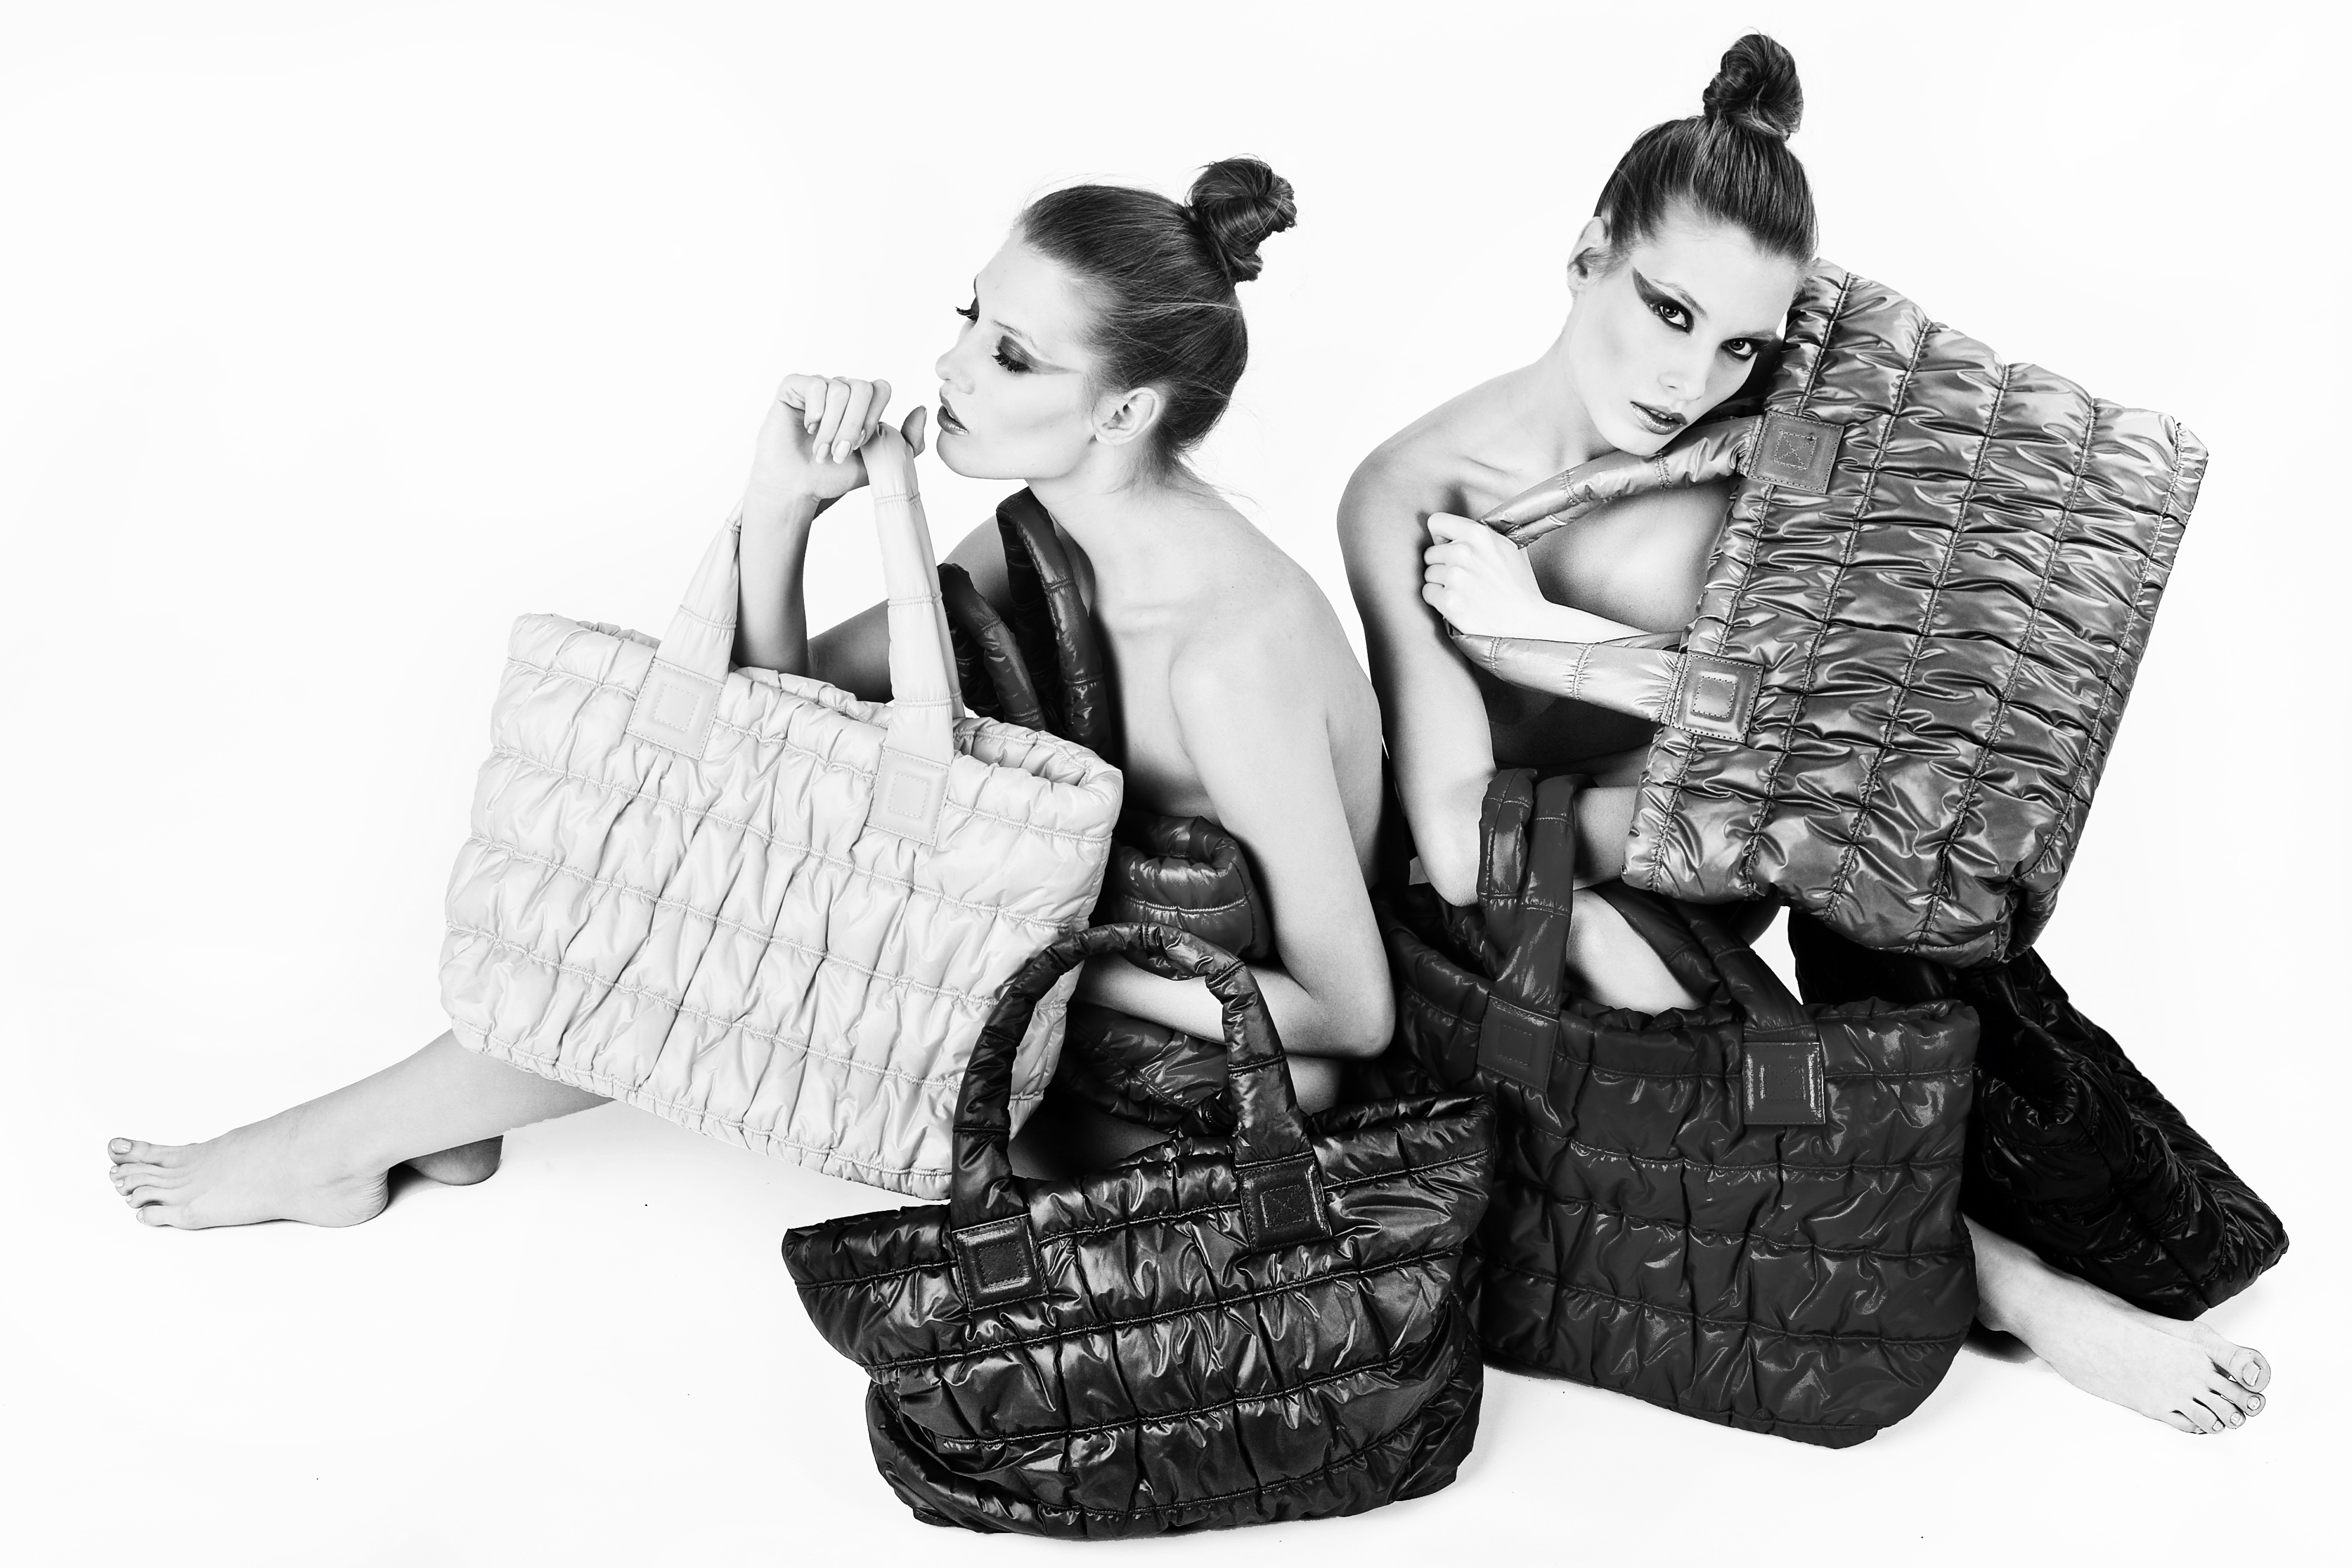
black and white, woman, model, sitting, fashion, monochrome, handbag, brand, product, girls, bags, interaction, handbags, monochrome photography, human positions, antbag by ania